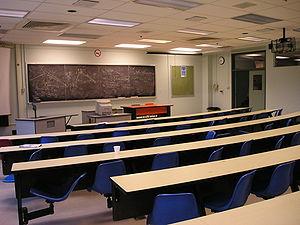
La tuerie de l'École polytechnique est une tuerie antiféministe en milieu scolaire qui a eu lieu le 6 décembre 1989 à l'École polytechnique de Montréal, au Québec. Marc Lépine, âgé de vingt-cinq ans, ouvre le feu sur vingt-huit personnes, tuant quatorze femmes et blessant treize autres personnes, avant de se suicider. Ce féminicide de masse est perpétré en moins de vingt minutes à l'aide d'une carabine obtenue légalement. Il s'agit de la tuerie en milieu scolaire la plus meurtrière de l'histoire du Canada.